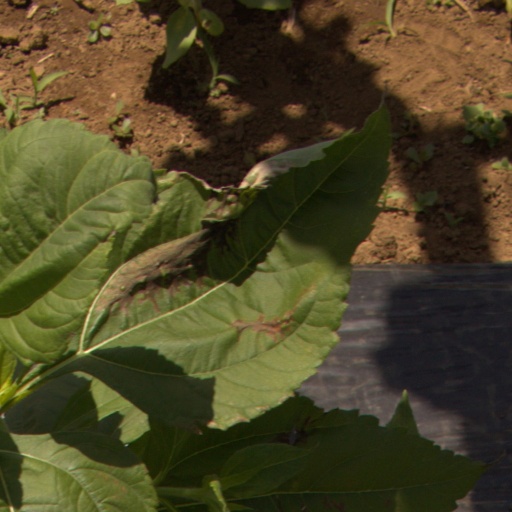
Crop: Jerusalem artichoke